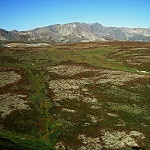
Label: mountain